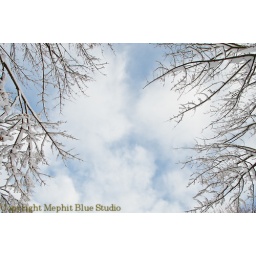
Snow laden branches form an arch around the blue and white sky.